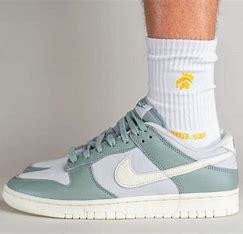
Brand: Nike
Model: kg Nike Dunk